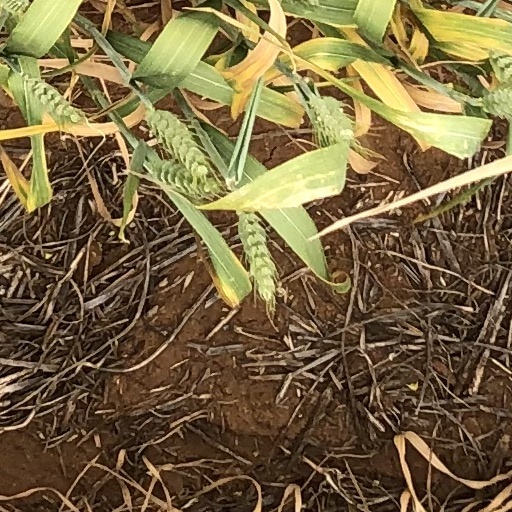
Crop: wheat